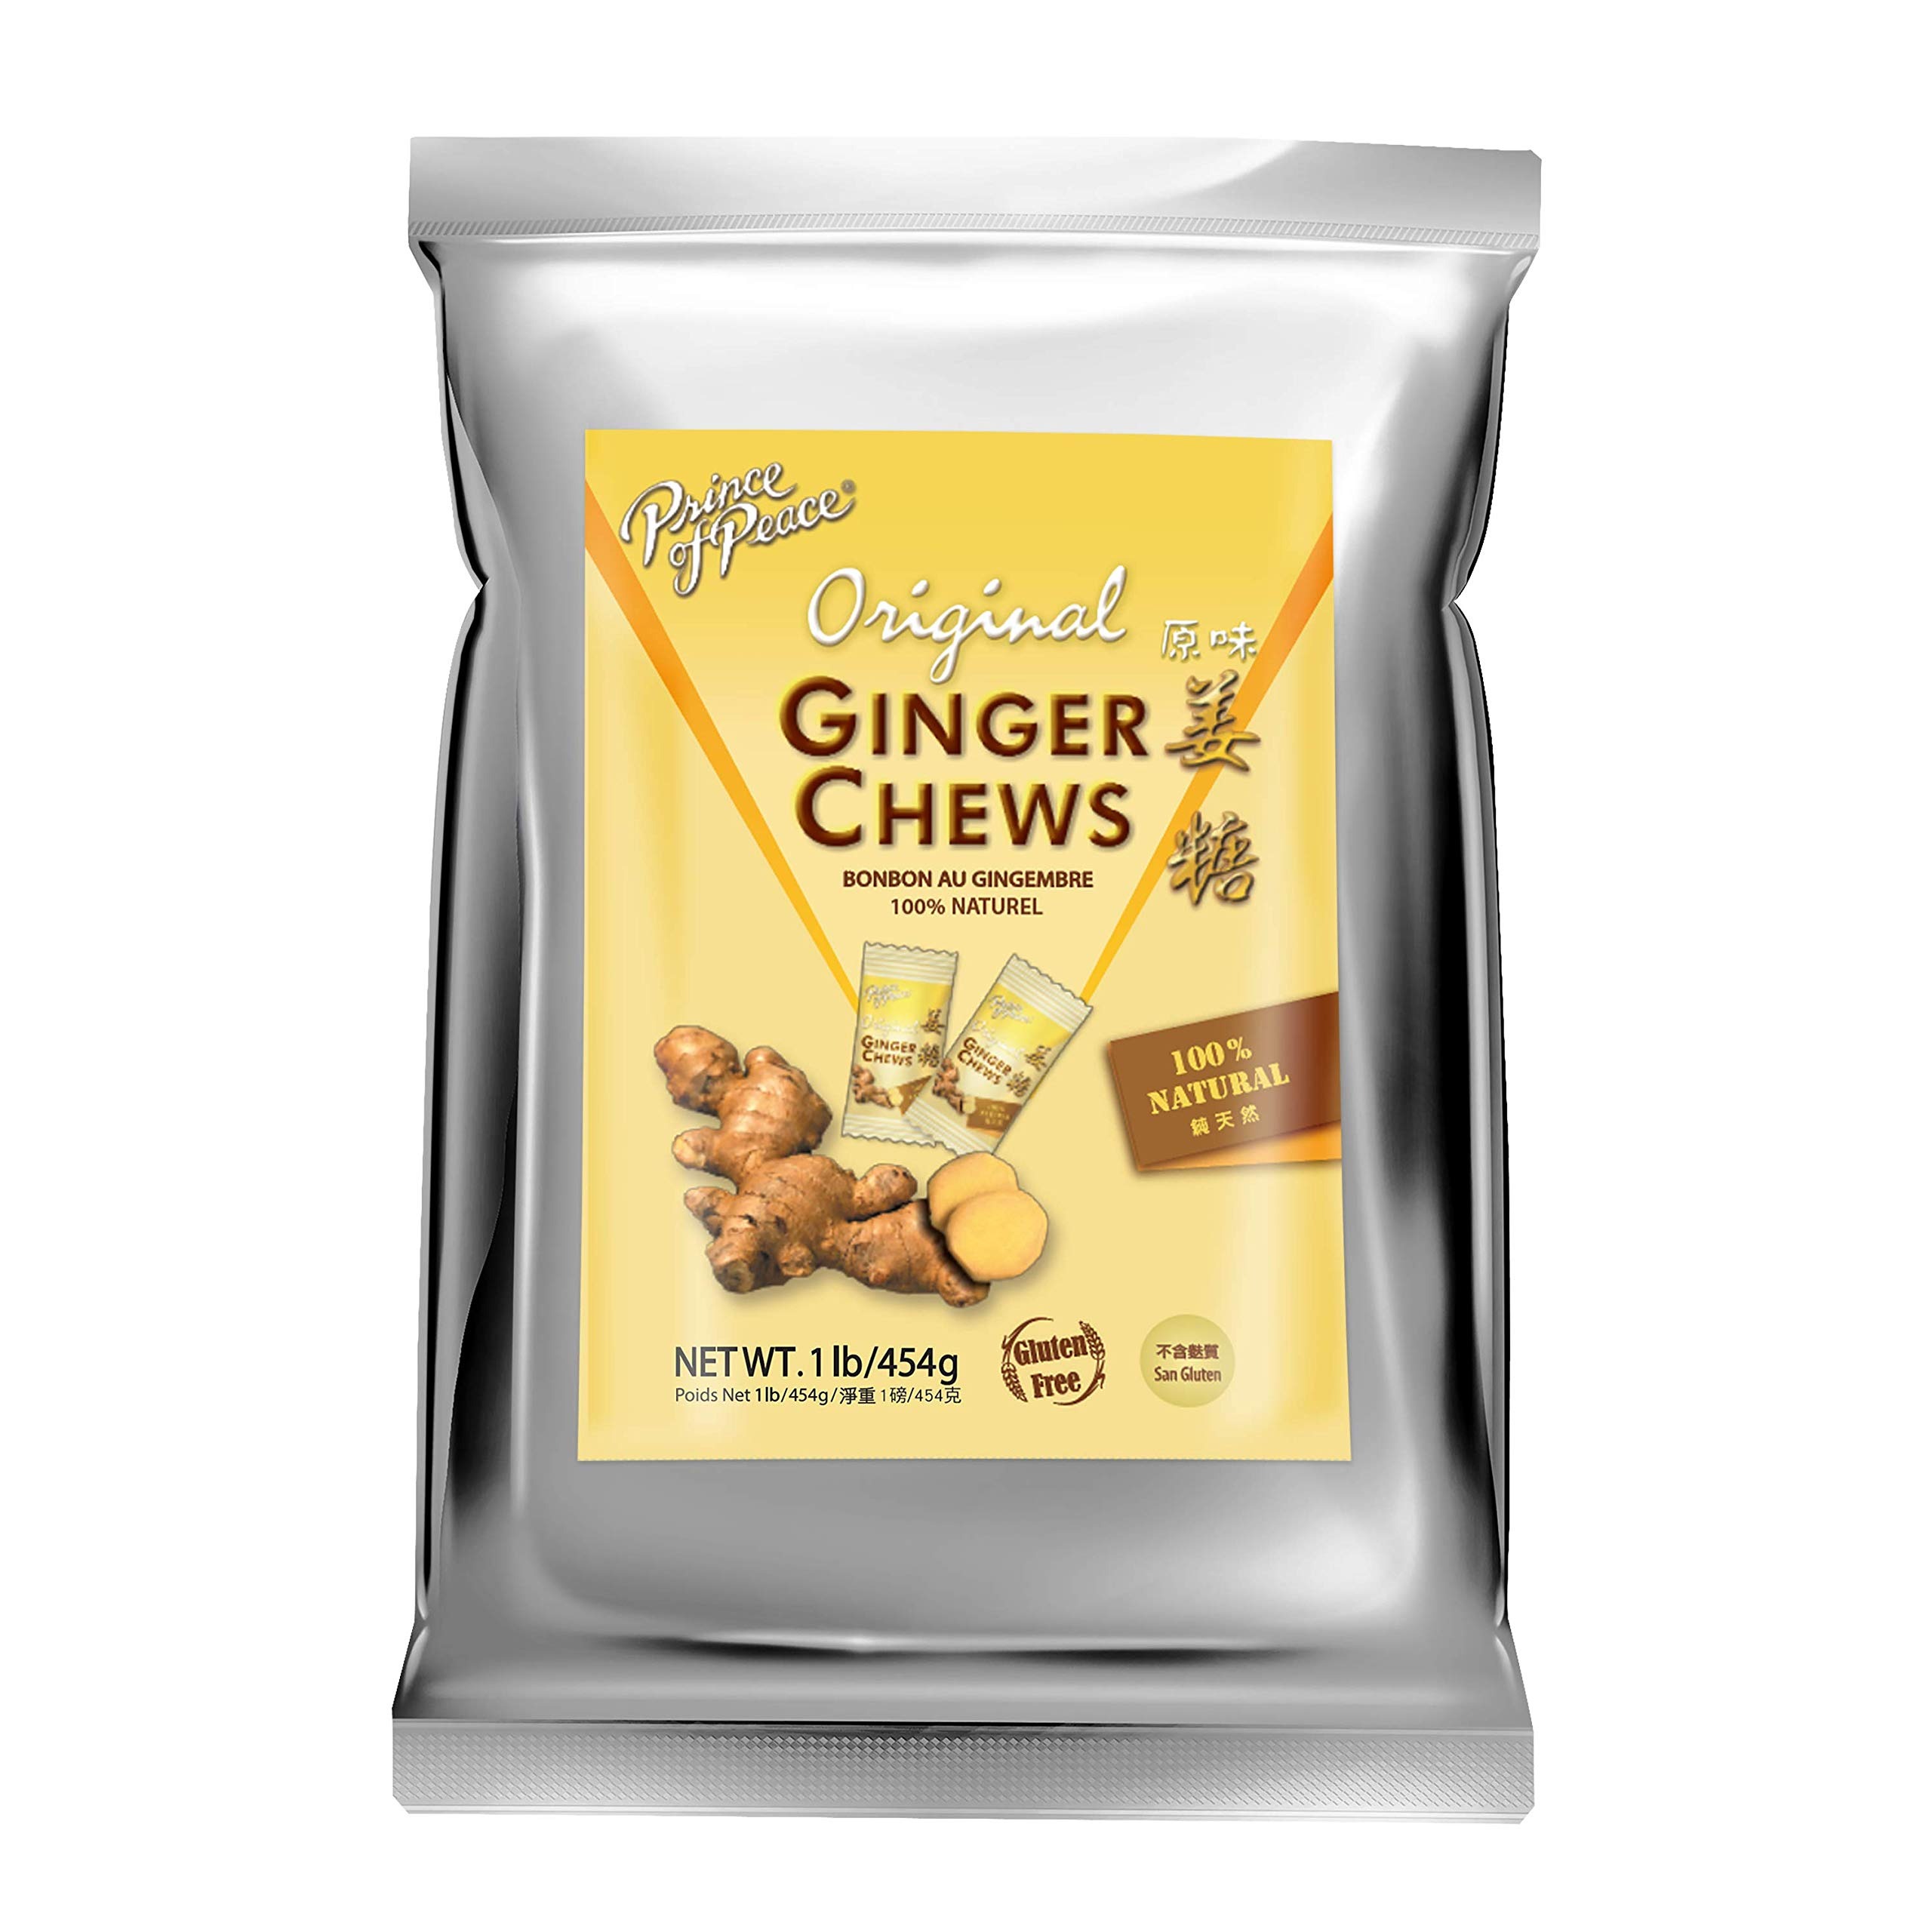
Item Name: Prince of Peace Original Ginger Chews, 1 lb. – Candied Ginger – Candy Pack – Ginger Chews Candy – Natural Candy
Bullet Point 1: SWEET & SPICY. Prince of Peace Original Ginger Chews are an easy and tasty way for you to enjoy ginger on the go.
Bullet Point 2: REAL GINGER. Each individually wrapped ginger chew is made with 100% real ginger to support digestive health and comfort the stomach.
Bullet Point 3: WHY GINGER. For centuries, ginger has been used to add flavor to food and to provide a natural health boost.
Bullet Point 4: 15 CALORIES. These naturally-flavored ginger chews are only 15 calories and made without artificial flavors, additives, or colors.
Bullet Point 5: NATURAL HEALTH BOOTH. Ginger contains numerous antioxidant compounds beneficial to health such as gingerols and is known for comforting the stomach, warming the body’s senses, supporting circulation, and more.
Value: 16.0
Unit: Ounce

Price: 8.14